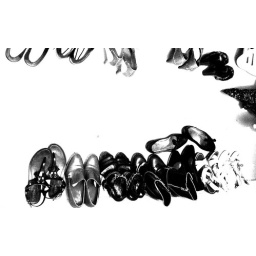
new york fashion week in black and white